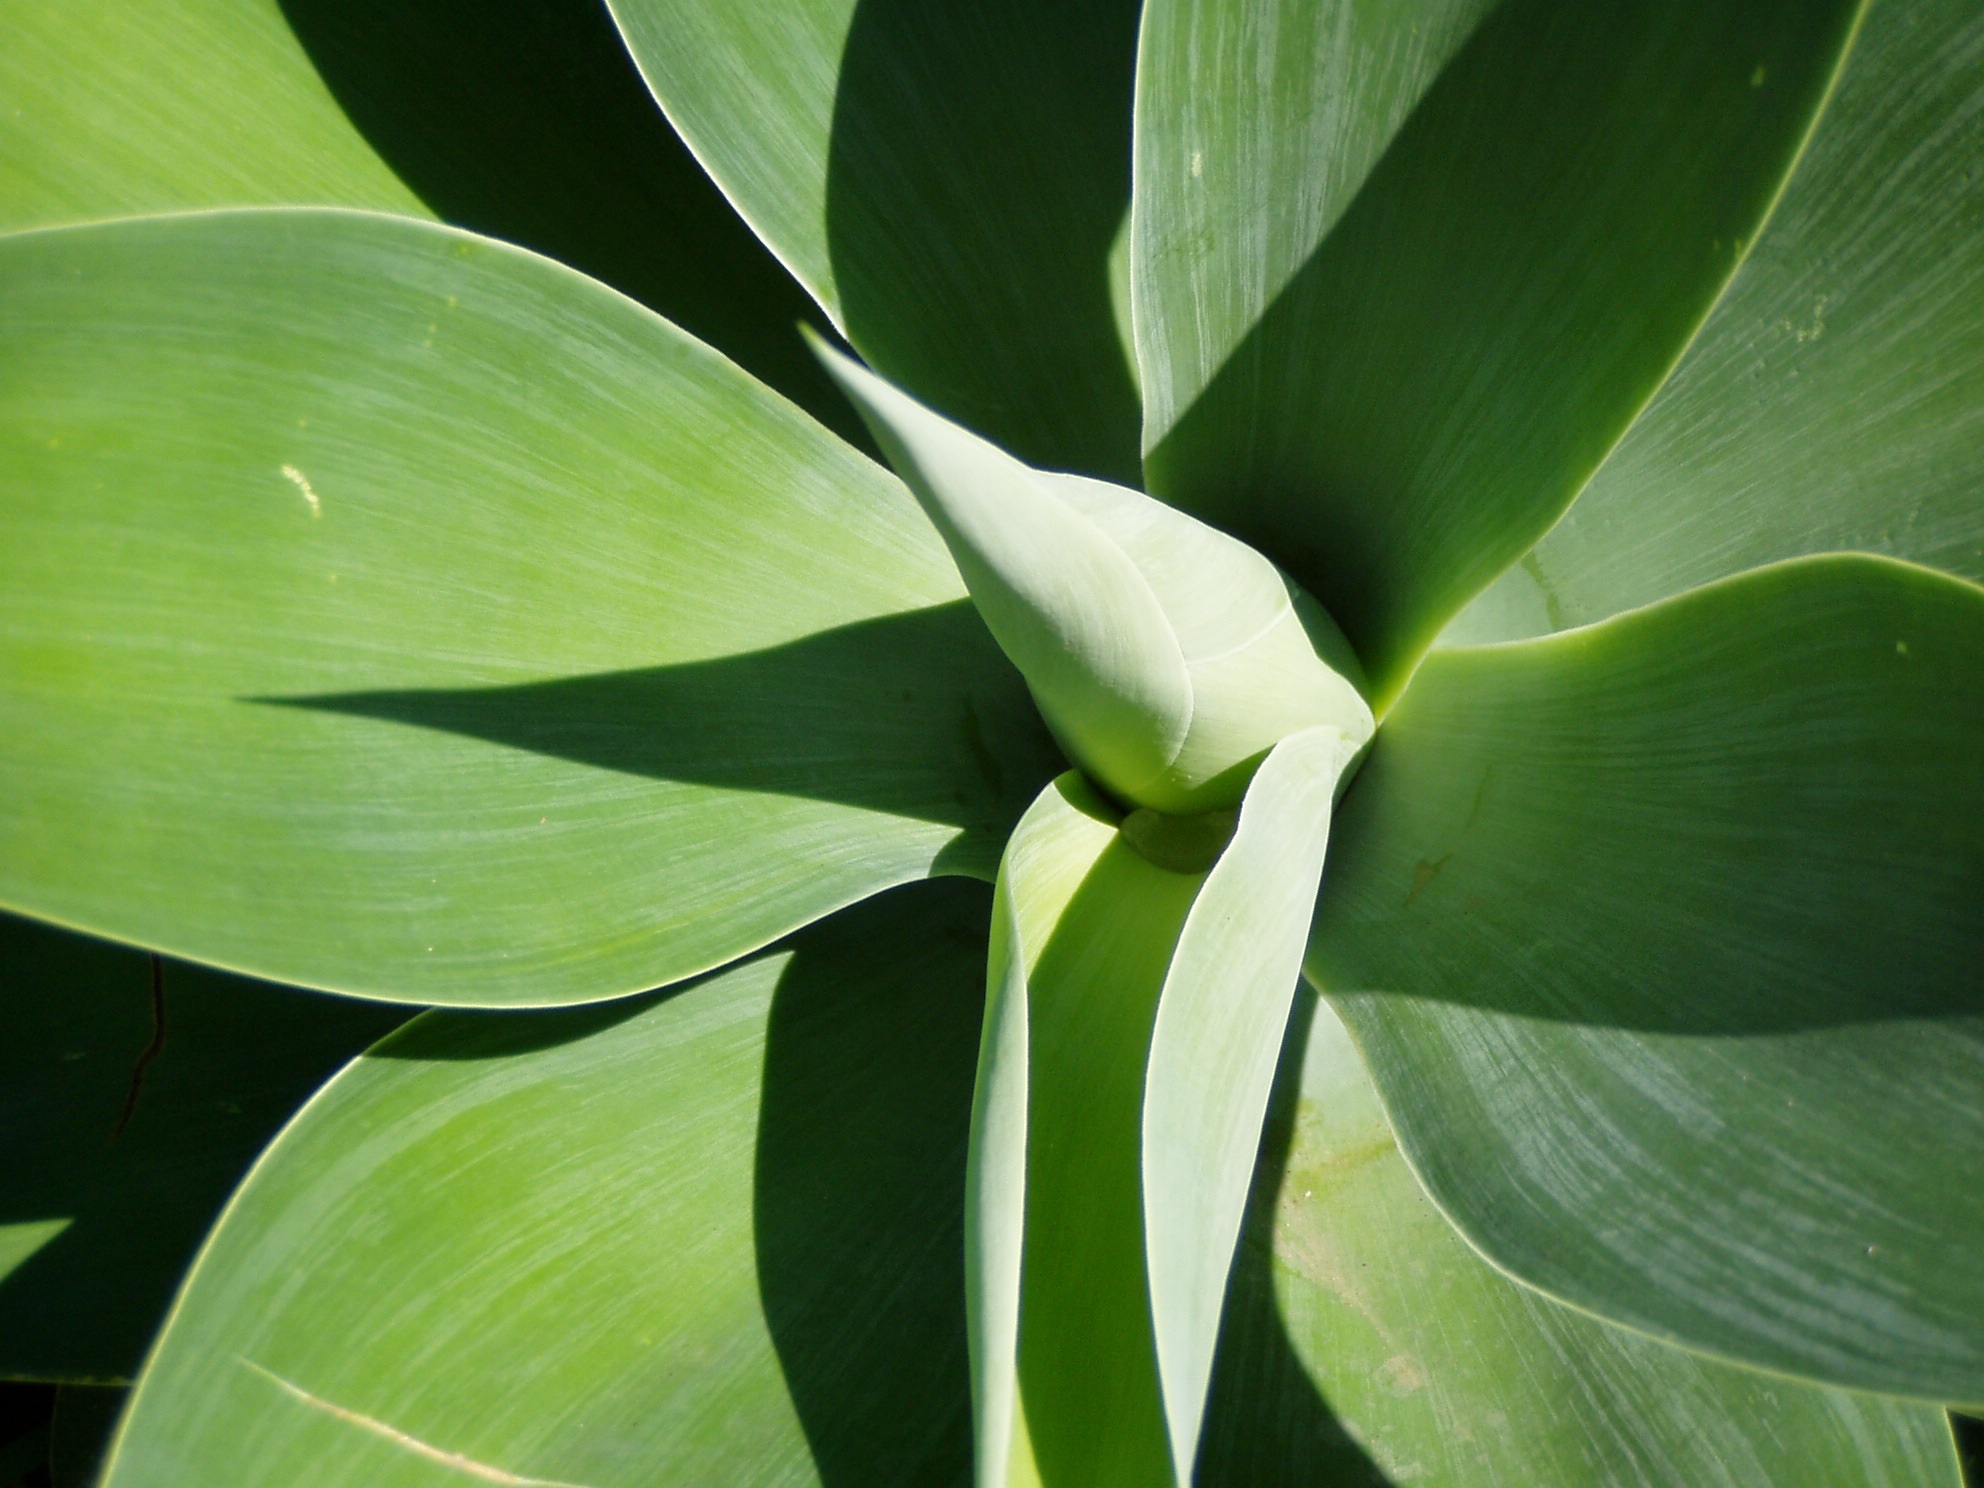
plant, leaf, flower, petal, green, botany, garden, aquatic plant, flora, yucca, graphically, flowering plant, plant stem, land plant, canna family